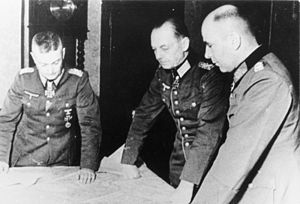
Walter Model / Model som feltherre / Styrker
Model rådslår med feltmarskal Günther von Rundstedt og general Hans Krebs, 1944.
Otto Moritz Walter Model var en tysk general og feltmarskal under 2. verdenskrig. Han er kendt for sine defensive slag i den sidste halvdel af krigen, fortrinsvis på Østfronten men også i vest, samt for sit nære forhold til Adolf Hitler og nazismen. Han er blevet kaldt Wehrmachts bedste defensive taktiker.